Mundubbera

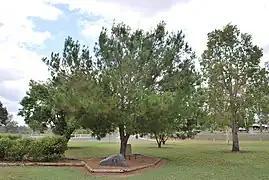
Lone Pine memorial at Mundubbera, 2008

The Mundubbera War Memorial commemorating those from the district who served in World War I was unveiled by the Member of the Queensland Legislative Assembly for Brisbane and Minister for Works, Mick Kirwan, on 27 May 1928.